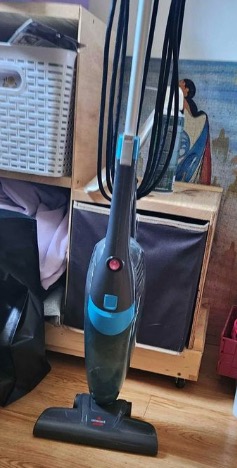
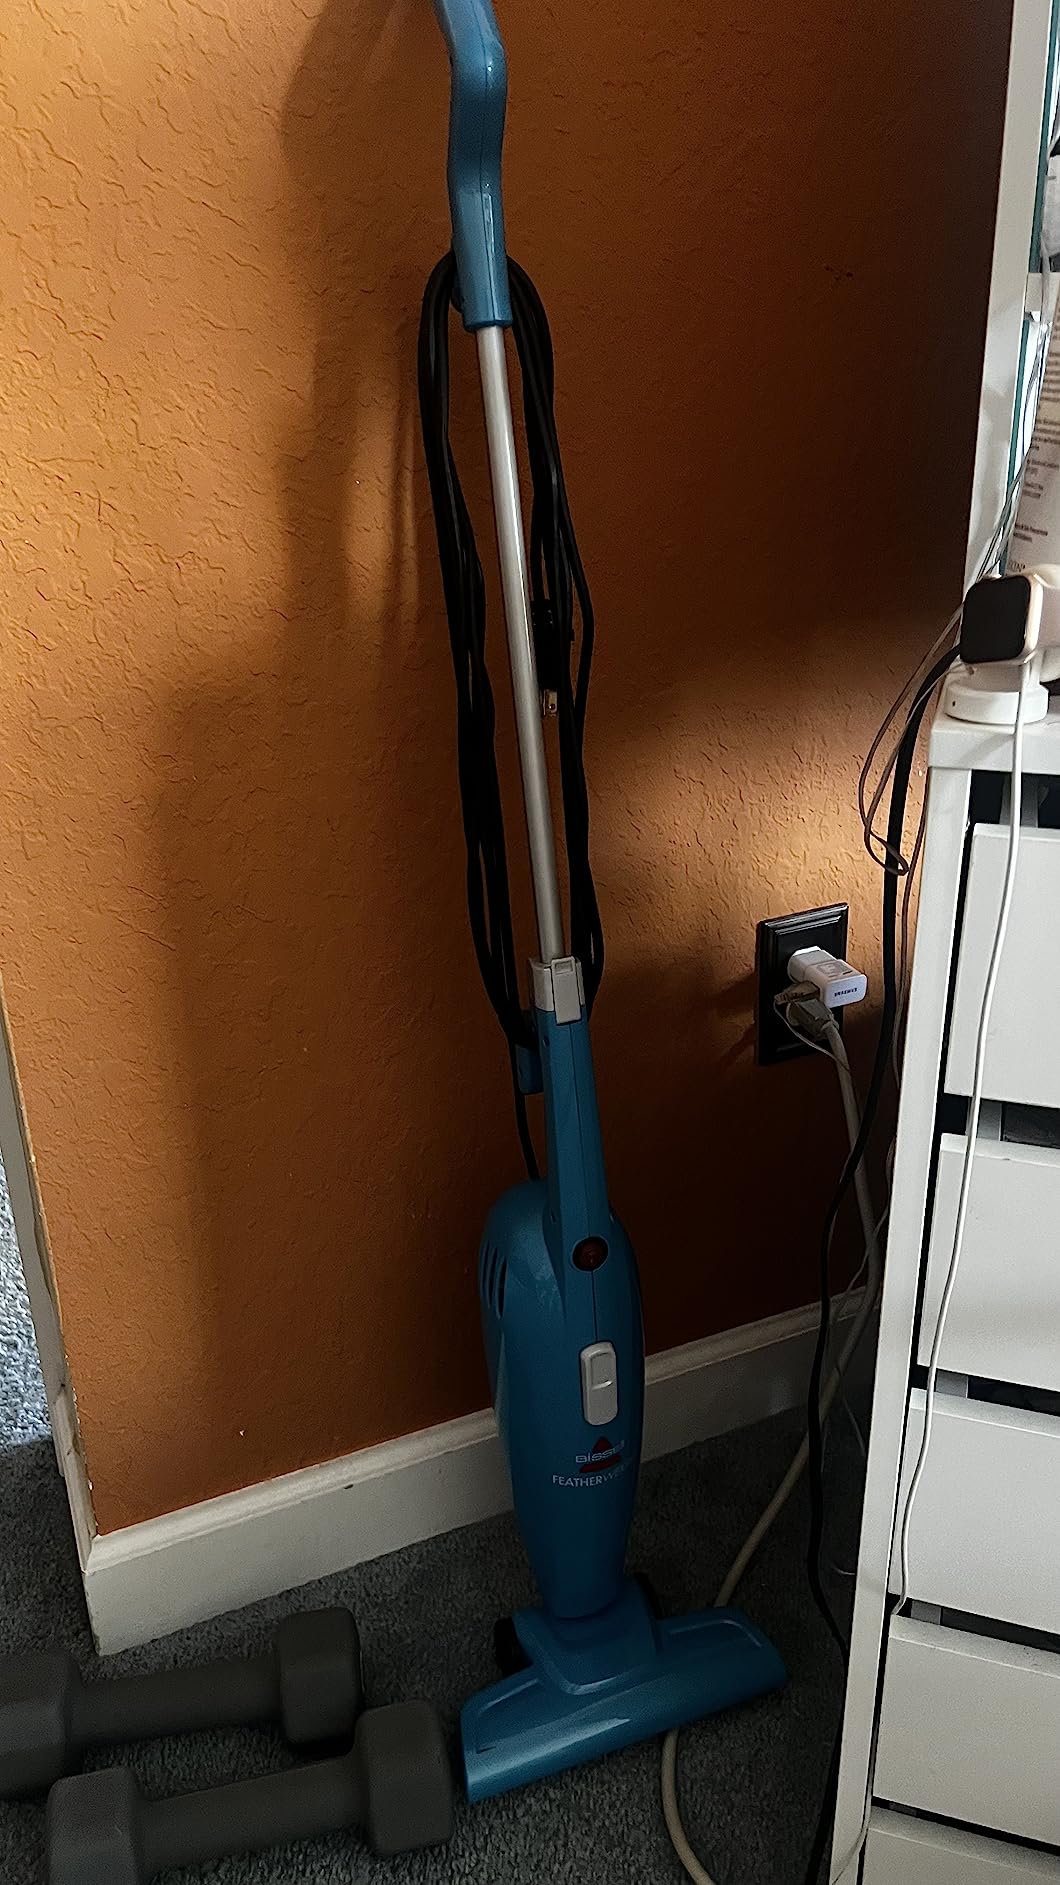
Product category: items_vacuum
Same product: no